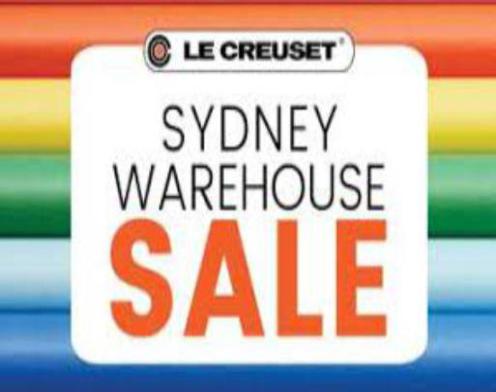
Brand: le creuset
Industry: Necessities